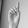
ASL letter: D